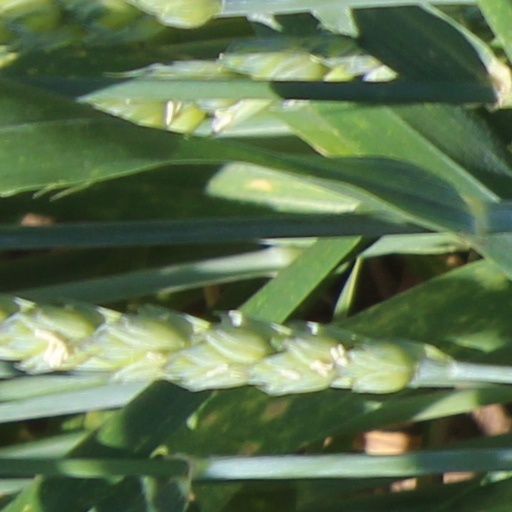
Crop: wheat